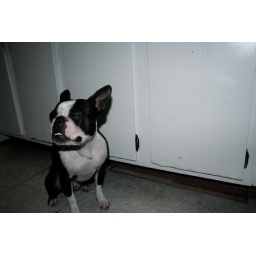
Dog in dirty kitchen